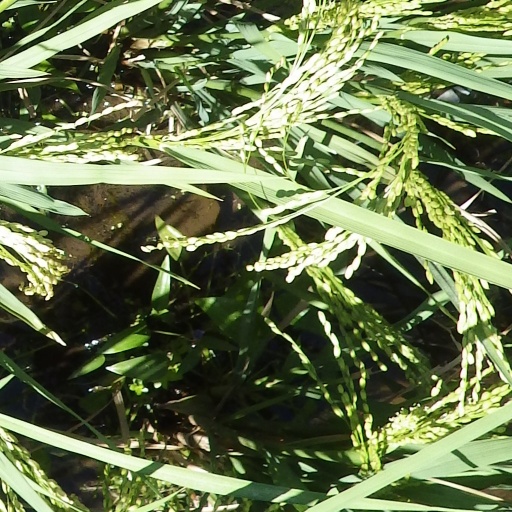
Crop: rice